Robert K. Enders

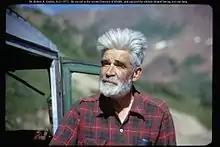
Enders in 1973

Born in the small Iowa city of Essex, Enders attended the University of Michigan where he majored in zoology, earning an A.B. in 1925 and a Ph.D. in 1927. His first posting was as assistant professor of biology at Union College and, the following year, at Missouri Valley College. In 1932, Dr. Enders joined the Swarthmore College faculty as an assistant professor and became chairman of the biology department in 1946. He retired in 1970. During 1932 year he visited Barro Colorado Island, where he had his research station in the Panama Canal Zone. He then visited the island again as a member of the Academy of Natural Sciences of Philadelphia. After that, he continued to visit the research station periodically. He was an Emeritus Professor of Zoology at Swarthmore College in 1966 as well. Dr. Enders served as director of the Rocky Mountain Biological Laboratory in Gothic, Colorado, during the summers of 1958 through 1969.